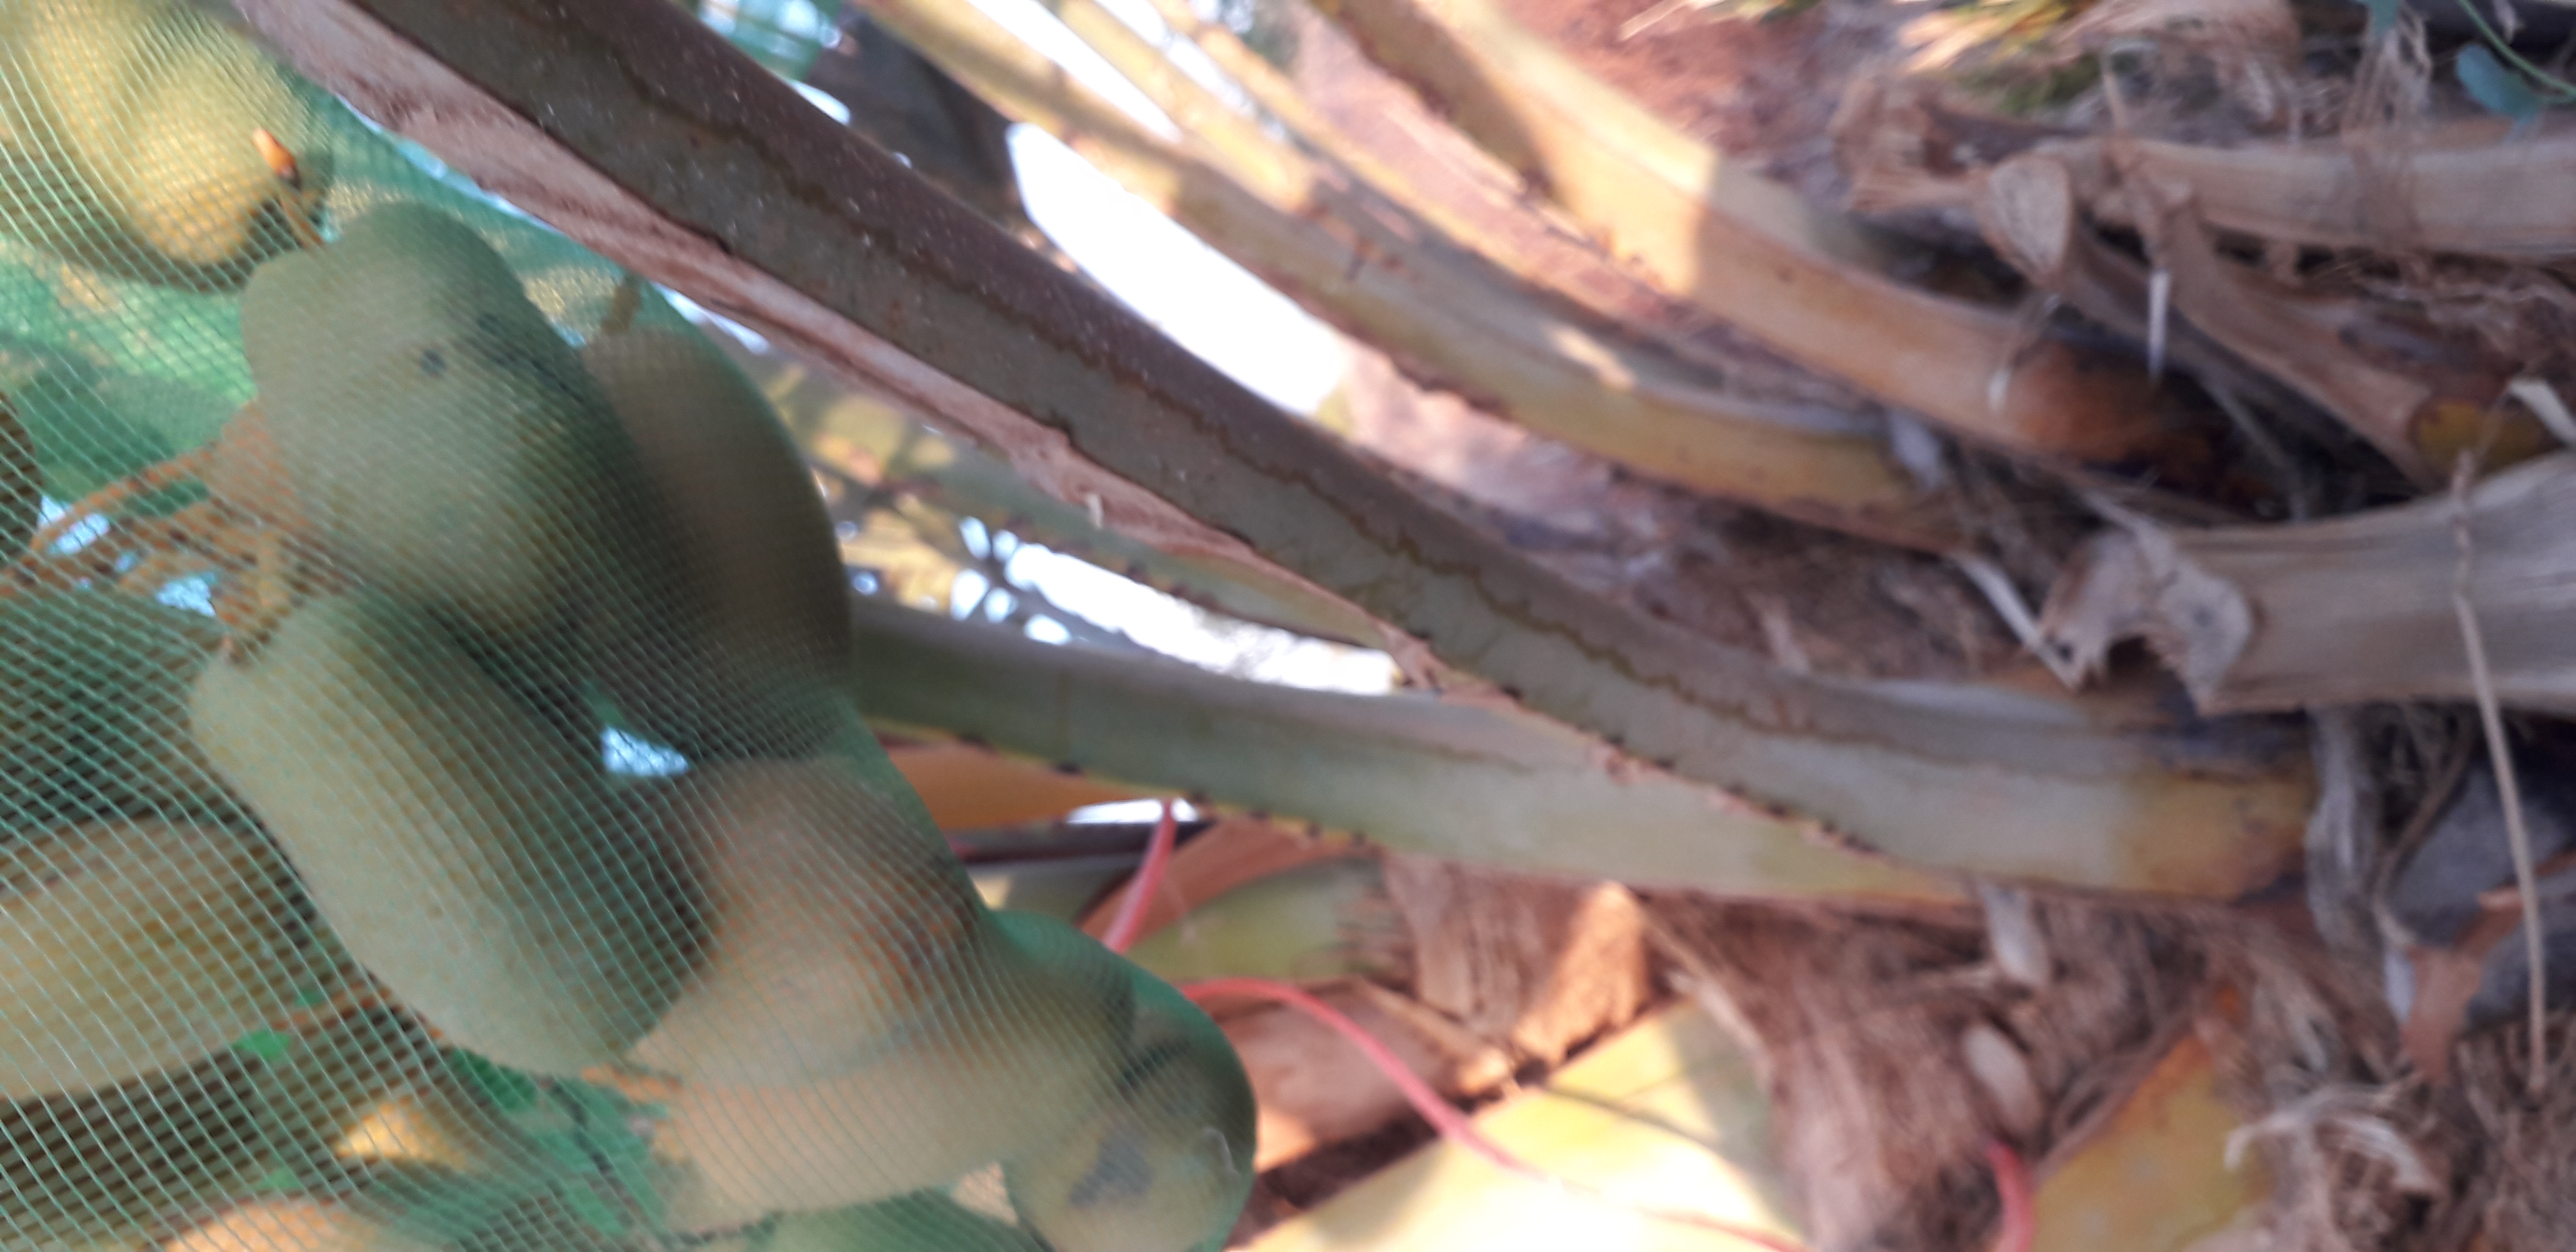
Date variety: Boumajhoul